Houtan station

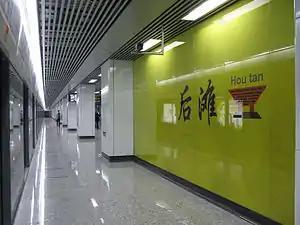
View of the platform of Houtan station during Expo 2010

Houtan, formerly "Pujiang Yaohua Station", is a station on Line 7 of the Shanghai Metro. It opened in April 2010, 3 months later than the rest of the stations on the line.